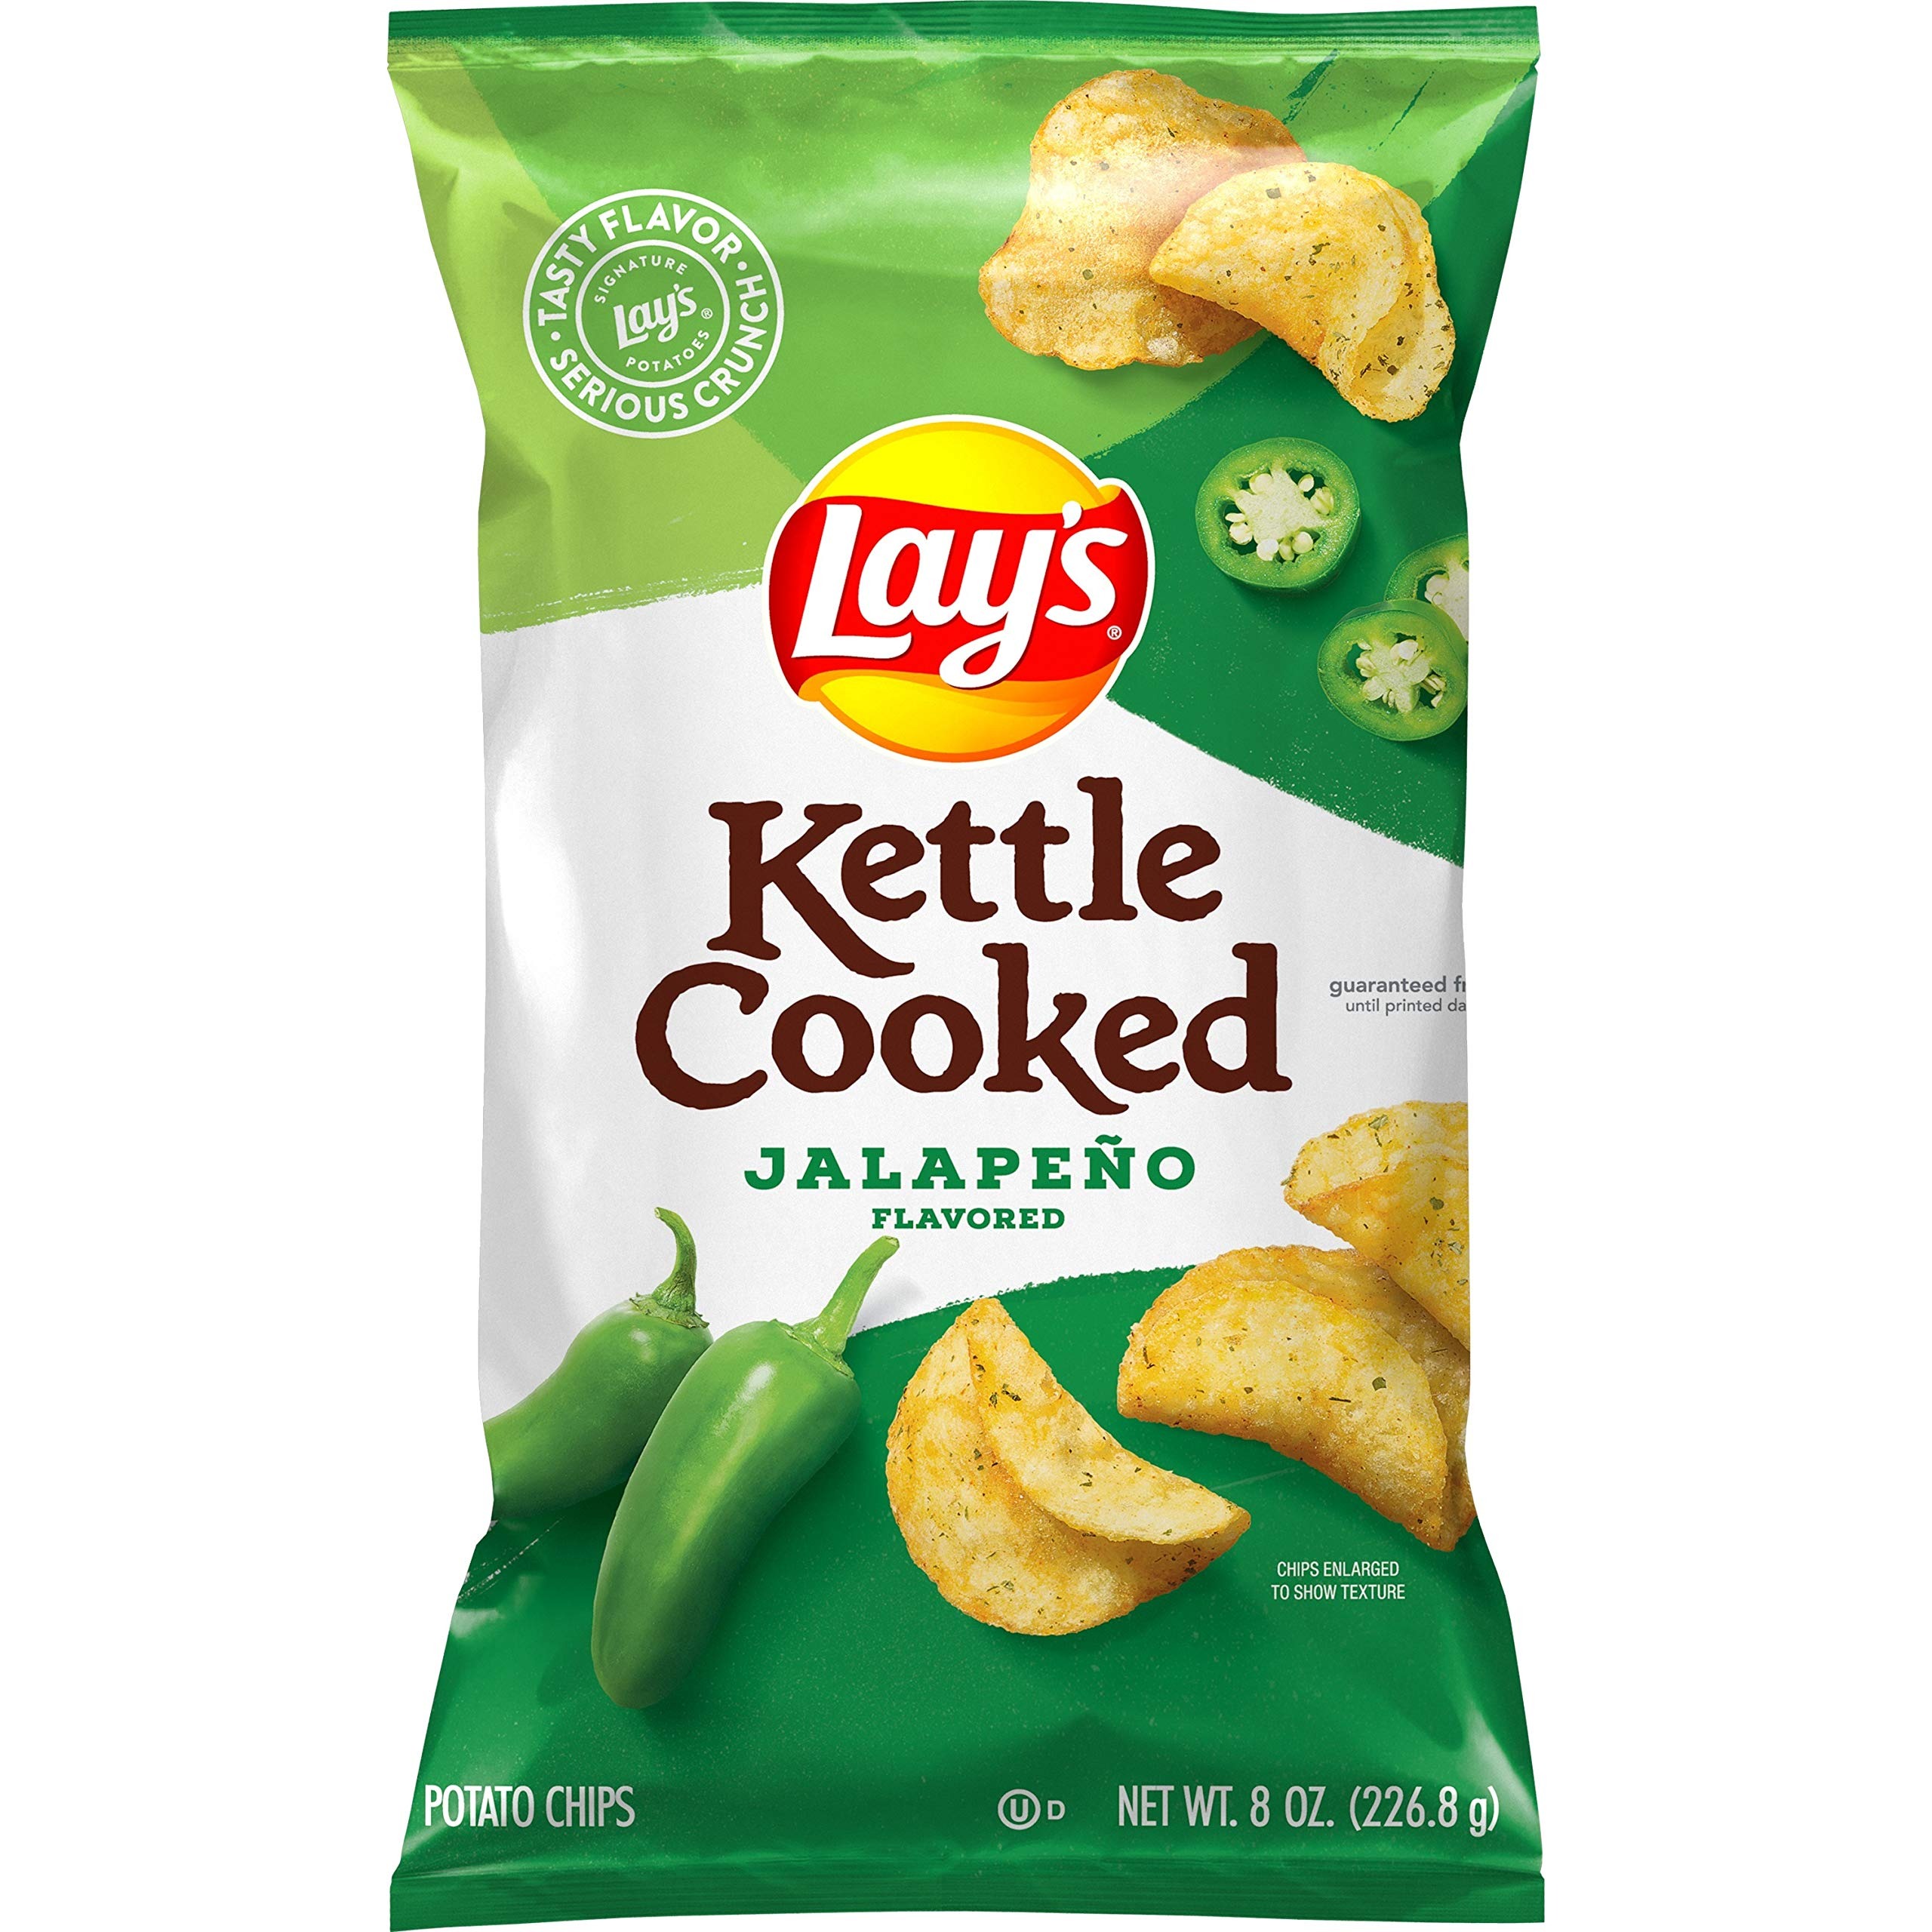
Item Name: Lay's Kettle Cooked Jalapeño Flavored Potato Chips, 8 Ounce
Bullet Point 1: 8 ounce bag of Lay's Kettle Cooked Jalapeno Potato Chips
Bullet Point 2: Grab a handful of these to enjoy as a quick flavor-filled snack
Bullet Point 3: Crunchy and delicious kettle-cooked chips for the whole family
Bullet Point 4: Thick cut potatoes with an epic crunch
Bullet Point 5: Things are about to get spicy
Value: 8.0
Unit: Ounce

Price: 3.99